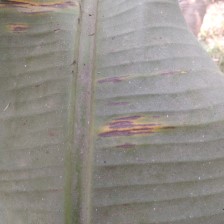
Label: sigatoka